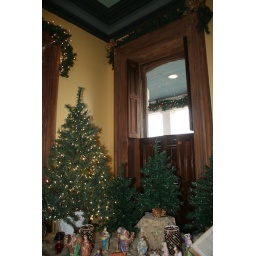
The shutters (upper and lower) are original to the house and fold into the wall when not in use.